Hespeler Hockey

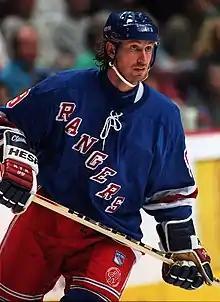
Wayne Gretzky using Hespeler stick, gloves, and pants

In 1987, businessman Steve Davies of Etobicoke, Ontario, discovered that the name "Hespeler" had never been trademarked. When Hespeler Wood Specialty was formed in 1921, Hespeler, Ontario was a town, and therefore the name could not be trademarked. However, in 1973, the Town of Hespeler merged with Galt and Preston to form Cambridge, Ontario, and Hespeler became a neighbourhood. After the creation of Cambridge, the Hespeler name was left untrademarked. Davies acquired the trademark himself and formed the company Hespeler Hockey Inc. After he began selling sticks under the name, Davies was sued by Cooper, who claimed it owned the rights. The lawsuit was dropped in 1990 when Canstar purchased Cooper. The first NHL player to use a new Hespeler stick was Colin Patterson of the Calgary Flames, who played with it in game six of the 1989 Stanley Cup Finals. Patterson was a childhood friend of Davies's business partner Eric Niskanen. As Hespeler had not yet paid the NHL brand licensing fee, Patterson was forced to black-out the name. Soon after, Patterson's teammate Doug Gilmour began using a Hespeler stick with a flat blade.